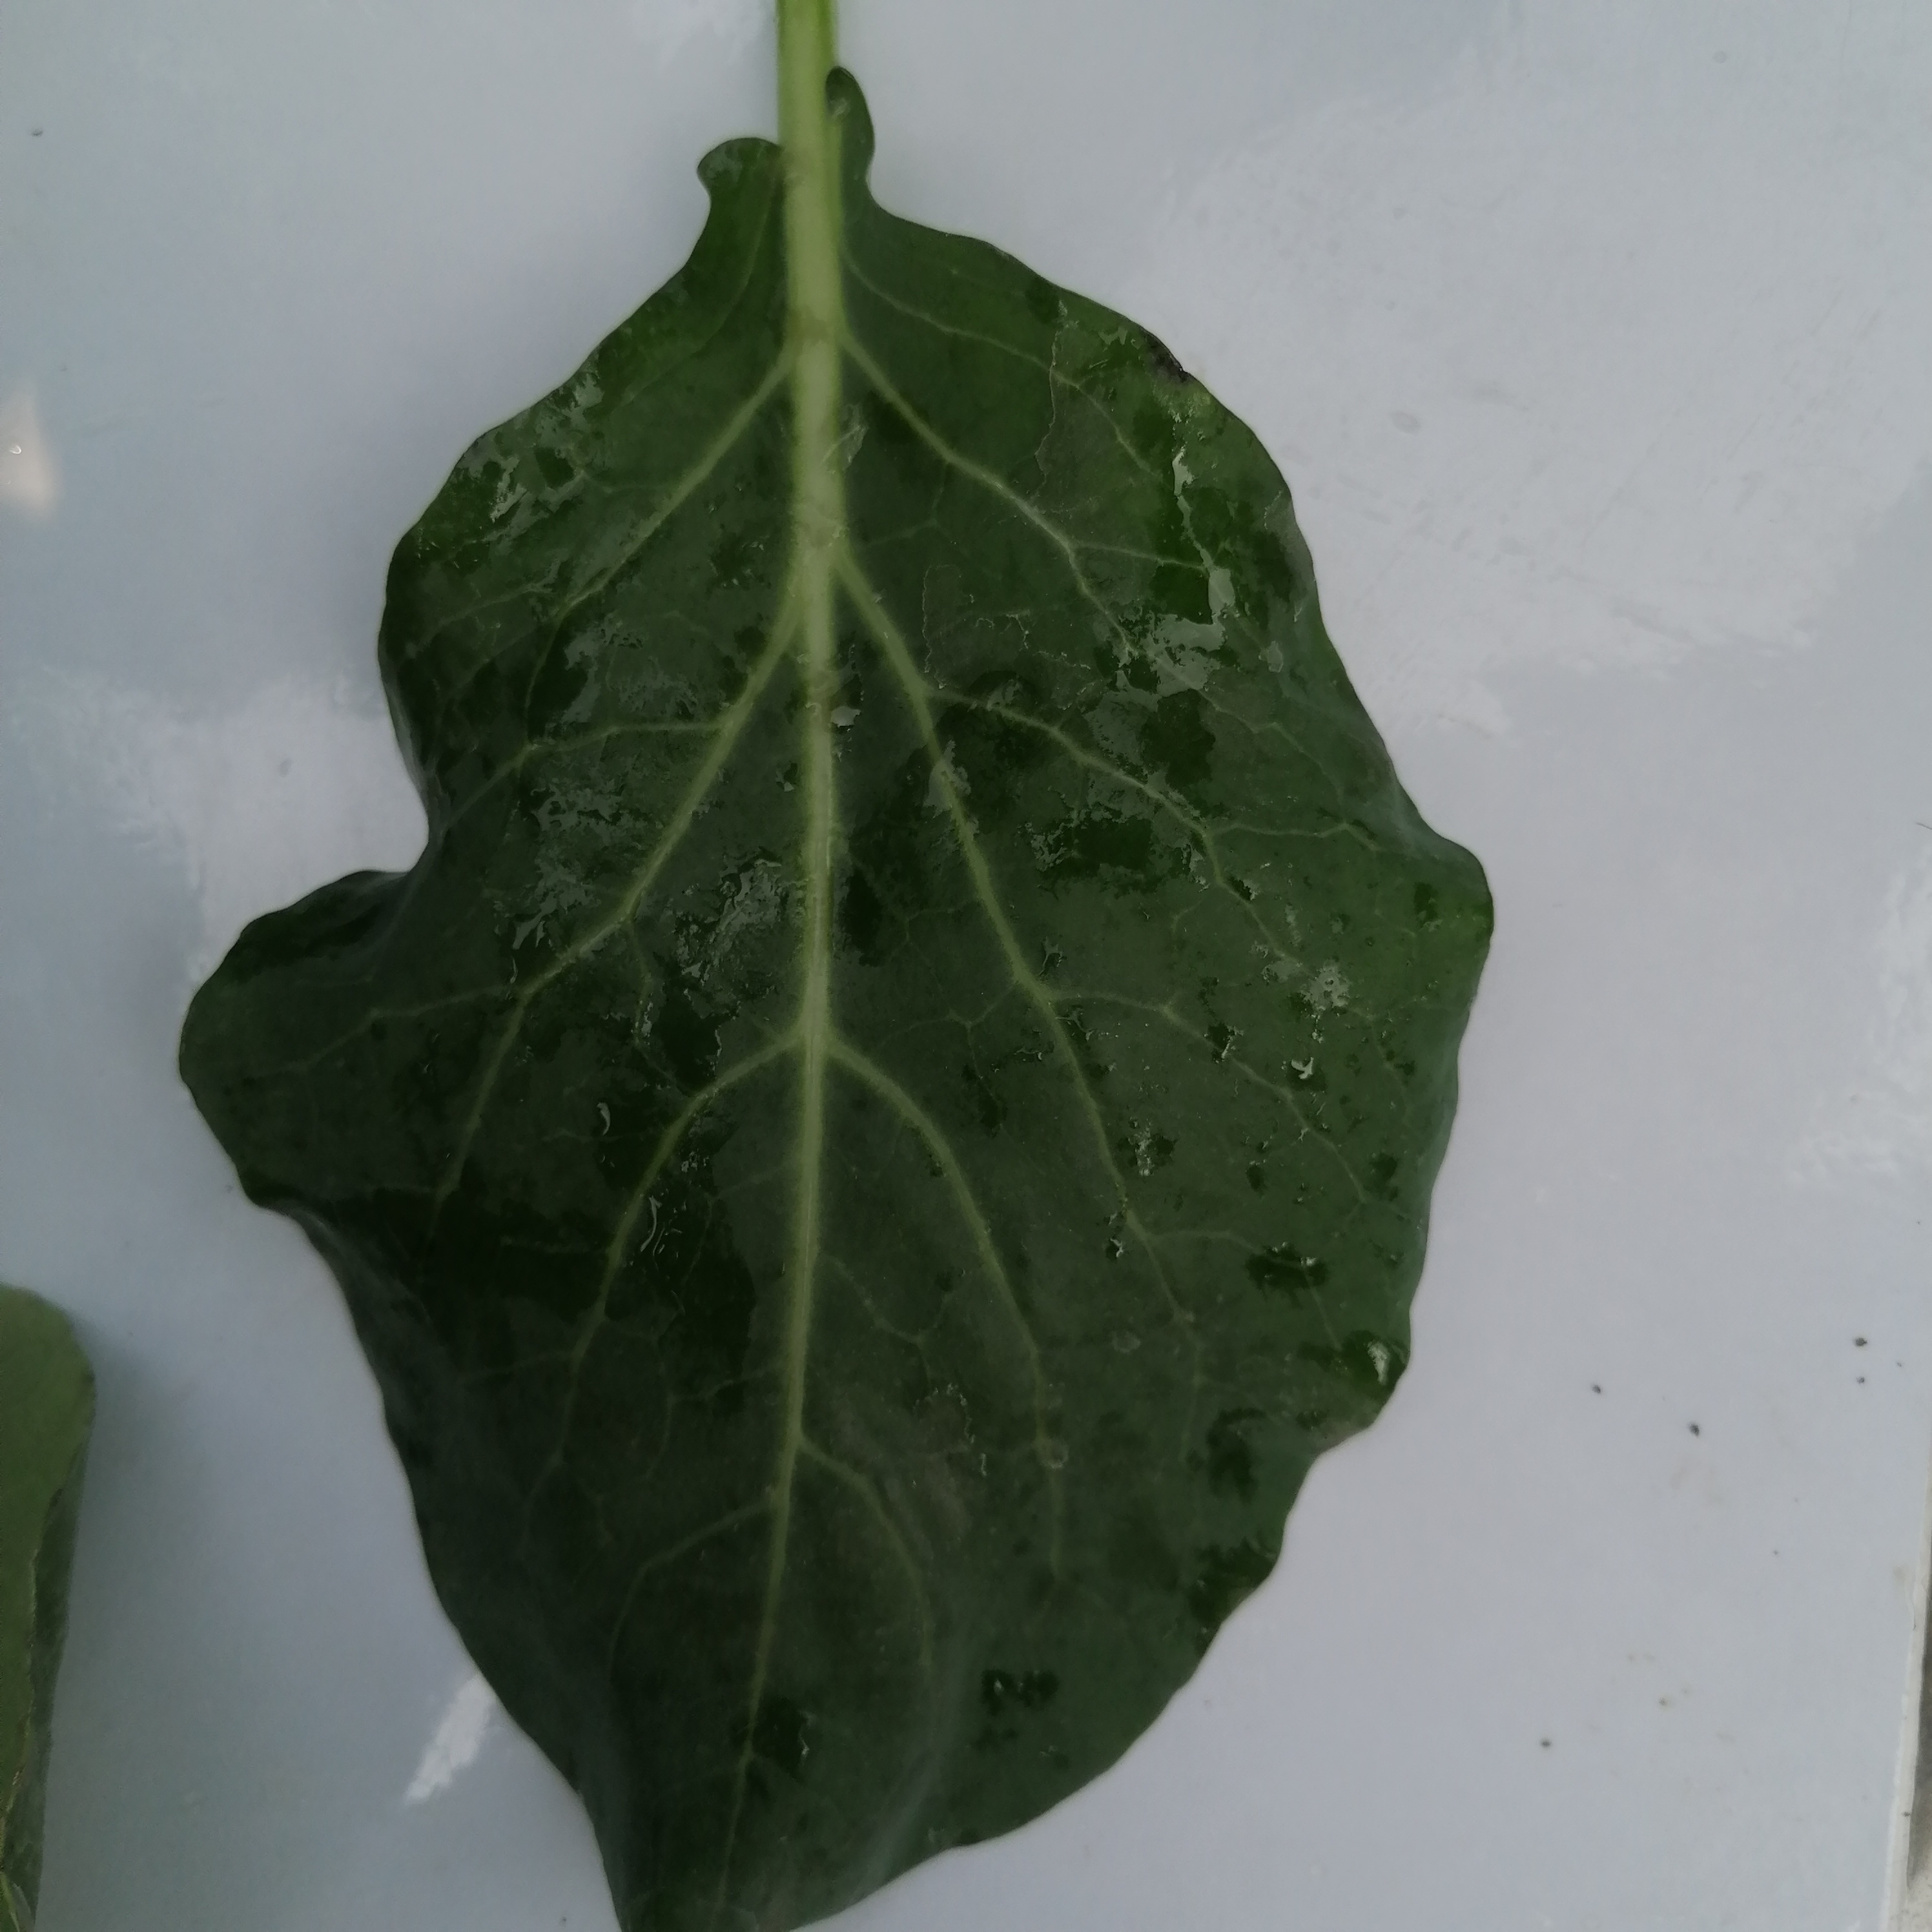
Label: Healthy